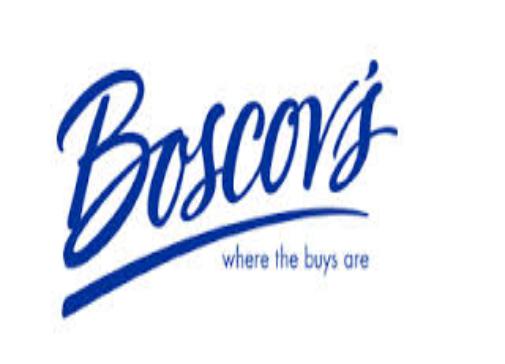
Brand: Boscov's
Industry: Clothes